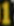
Number: 1